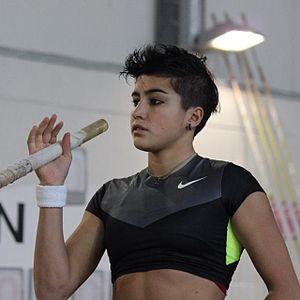
Roberta Bruni est une athlète italienne, spécialiste du saut à la perche.